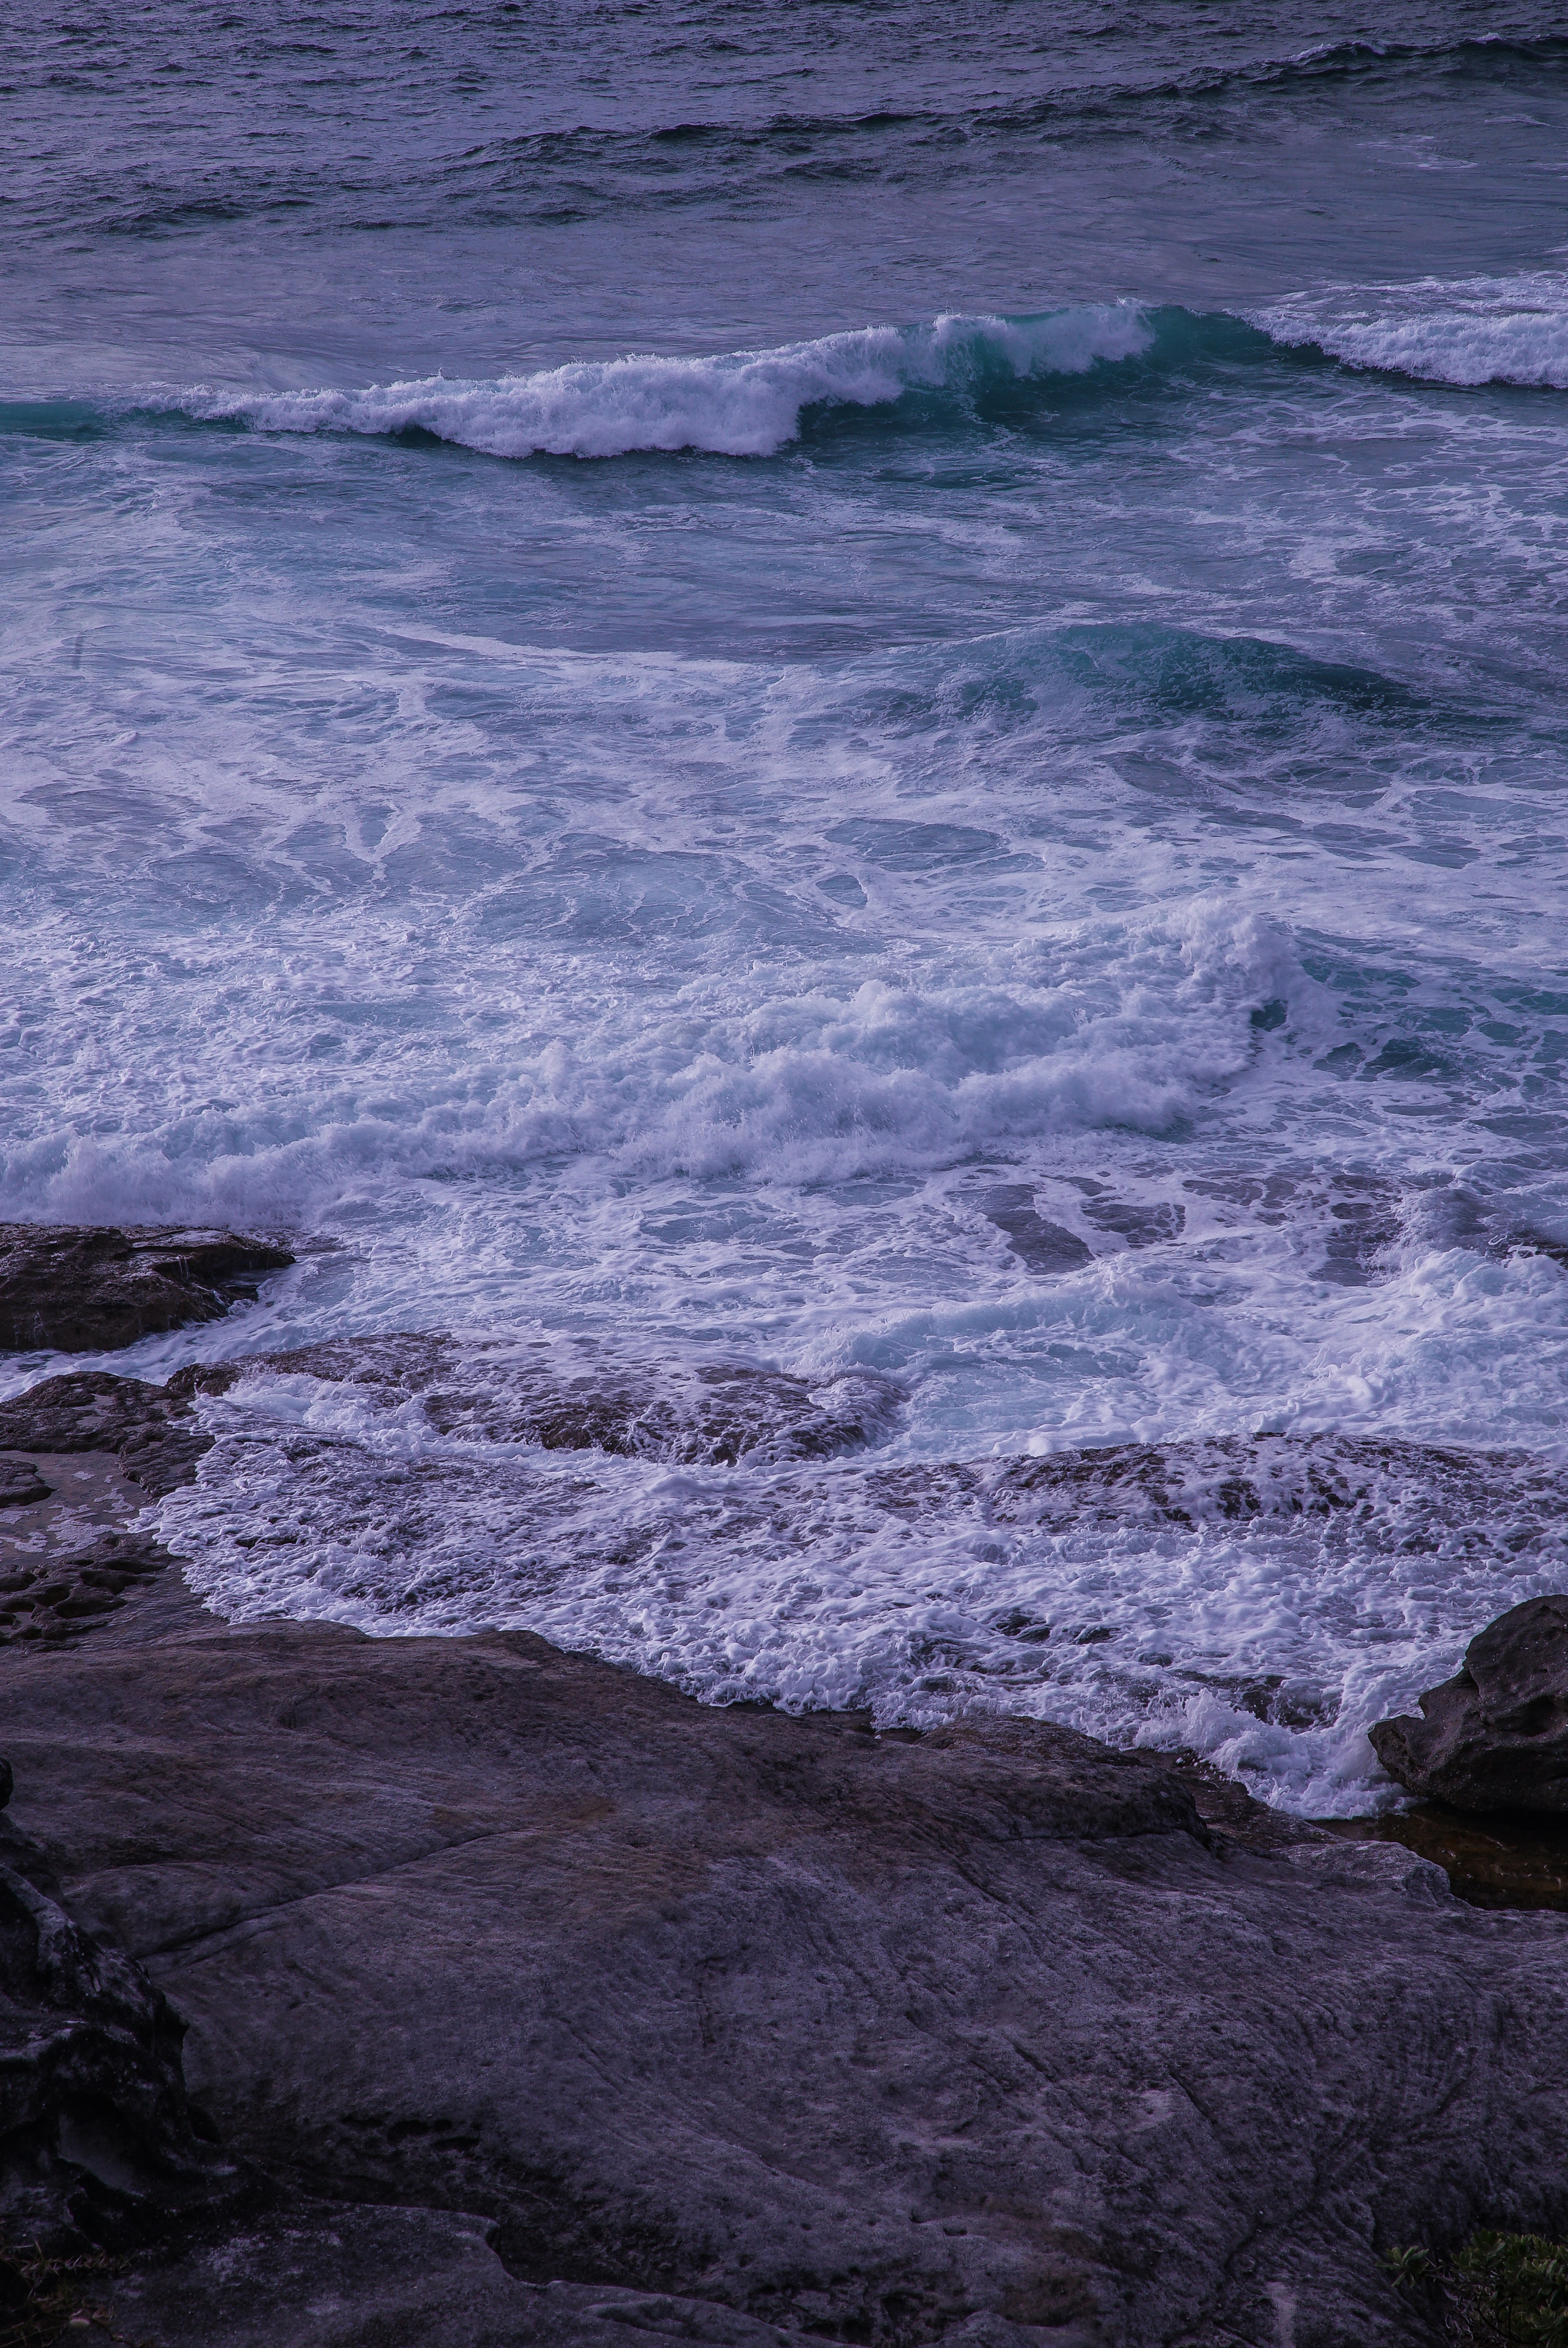
body of water, sea, wave, ocean, water, shore, wind wave, coast, sky, tide, horizon, rock, coastal and oceanic landforms, beach, calm, wind, bay